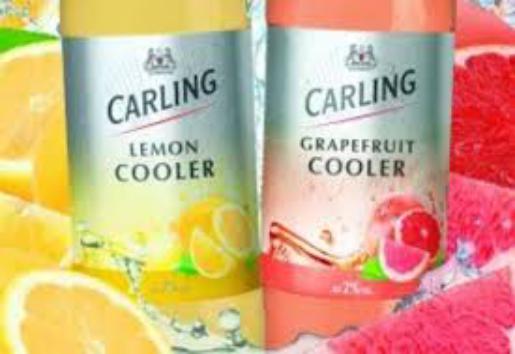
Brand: Carling Cider
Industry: Food